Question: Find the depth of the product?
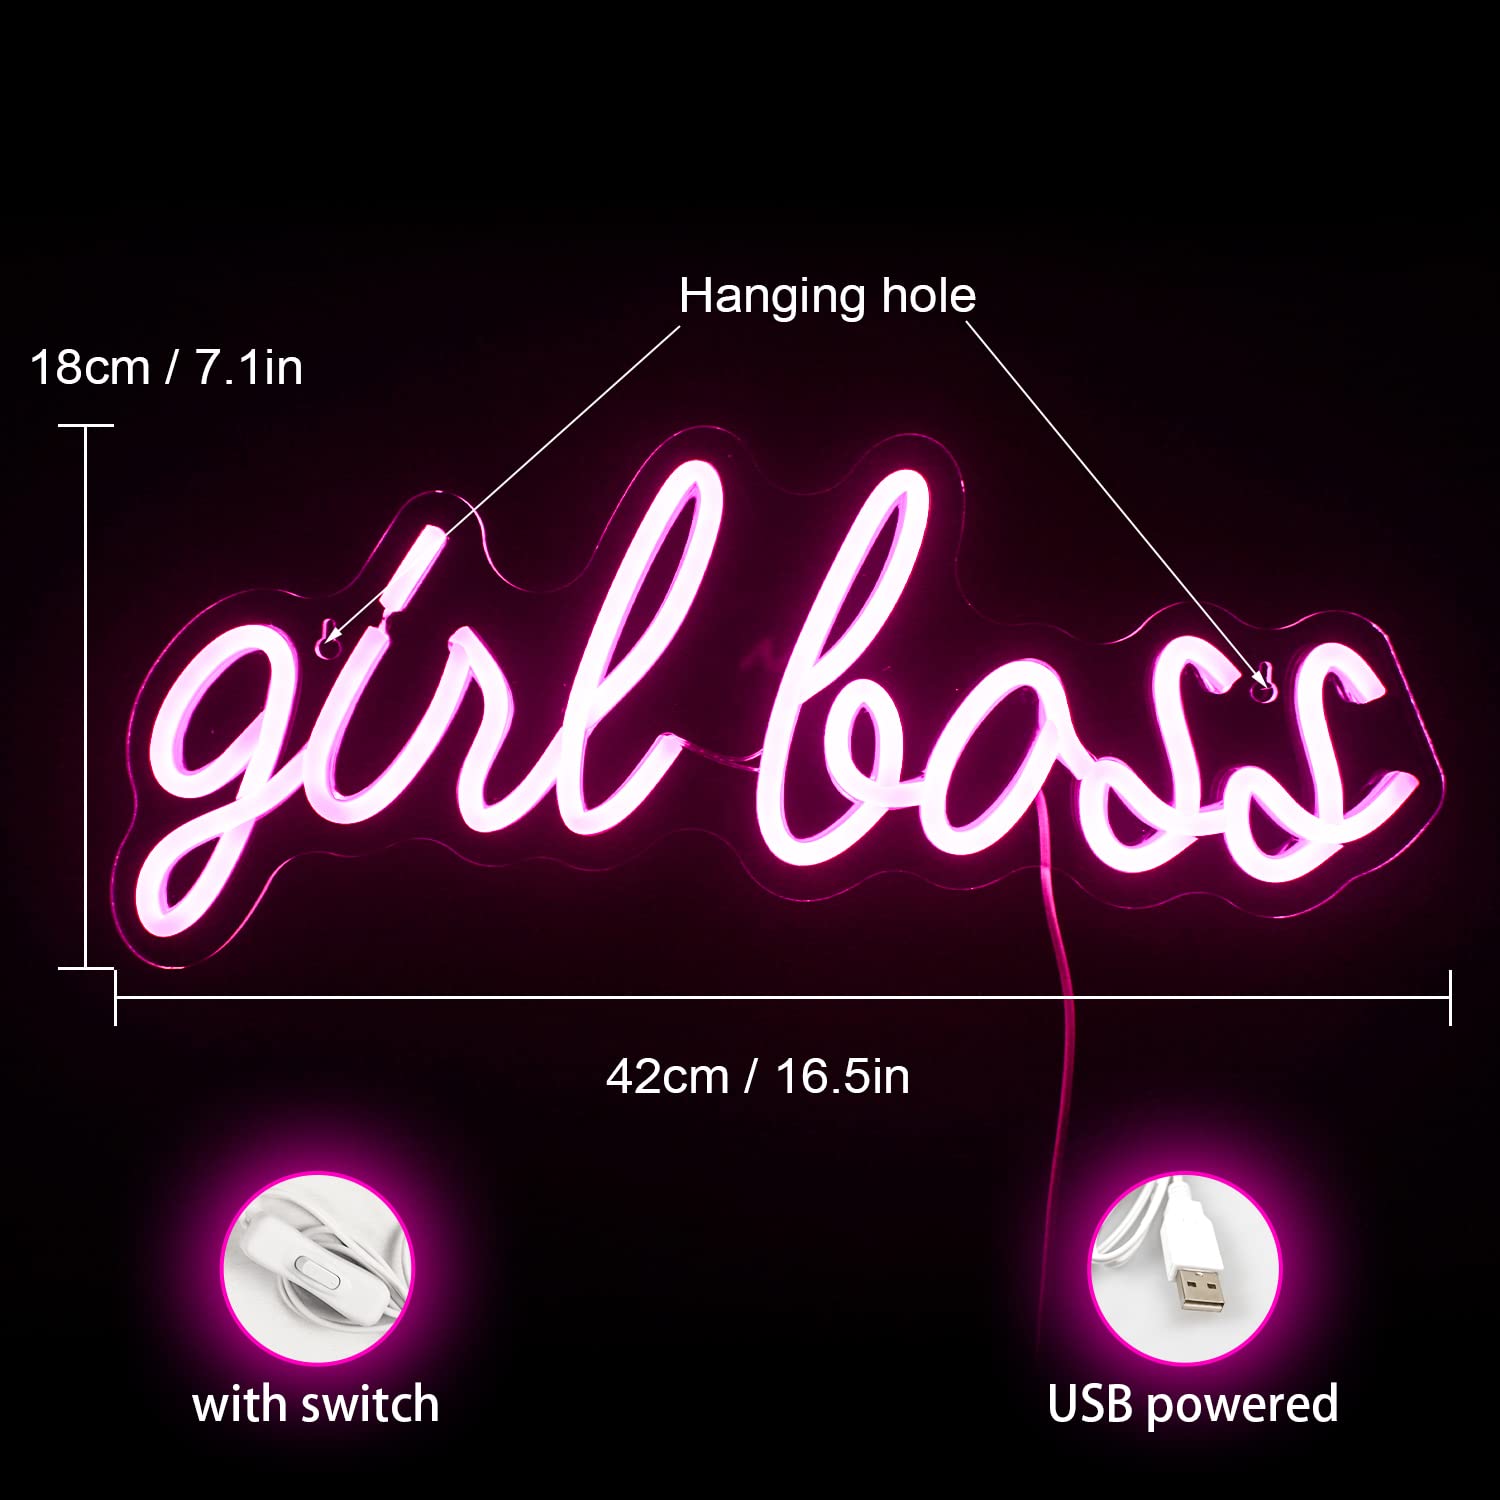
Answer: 18.0 centimetre